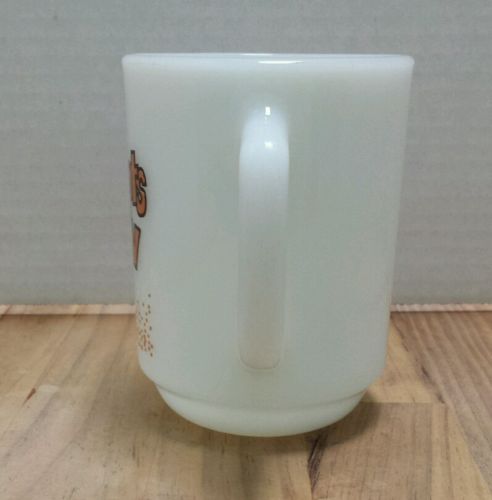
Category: mug